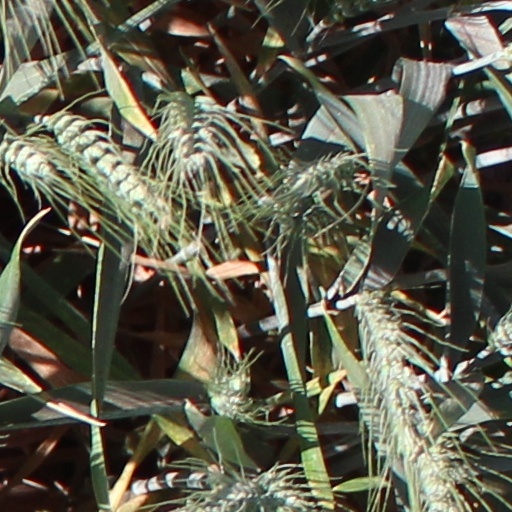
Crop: wheat